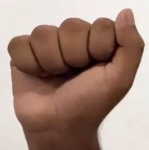
ASL sign: A